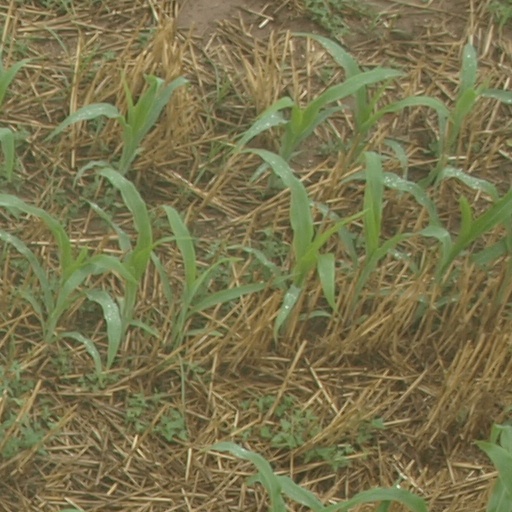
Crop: maize; corn